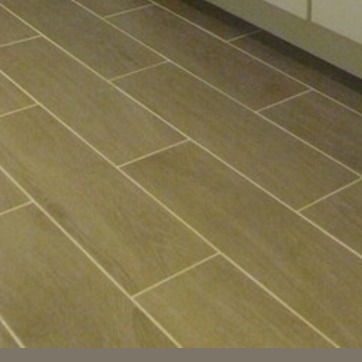
Material: tile